Mercedes-Benz O405

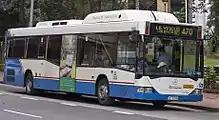
State Transit Authority Custom Coaches bodied O405NH

In 1995, the first six O405 buses were delivered to Rodoviária de Lisboa (former Rodoviária Nacional) as the freights L-774 to L-779. More O405 buses were delivered between 1996 and 2003. The first 2 O405N were delivered in February 2003 as the freights L-533 and L-534, two months later as L-530, L-531, L-532 and L-535. The first O405N2 was delivered in July 2004 as the freight L-511. The first two O405G articulated buses were delivered in 2002, as more O405G buses were delivered in 2007 to replace the older Volvo B10MA buses. The first two UR95 O405 buses were delivered in 2004 which came from Vimeca Transportes as freights L-548 and L-549.